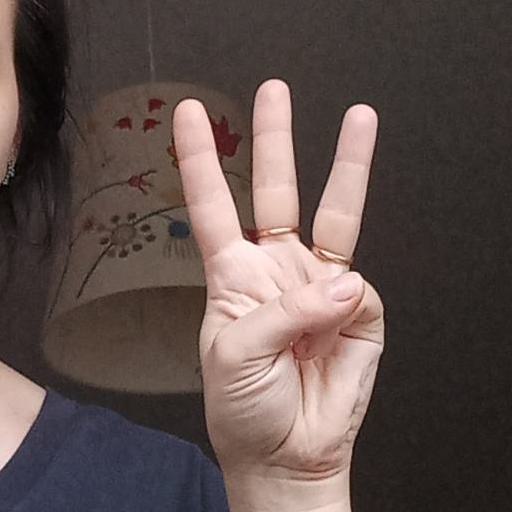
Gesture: three